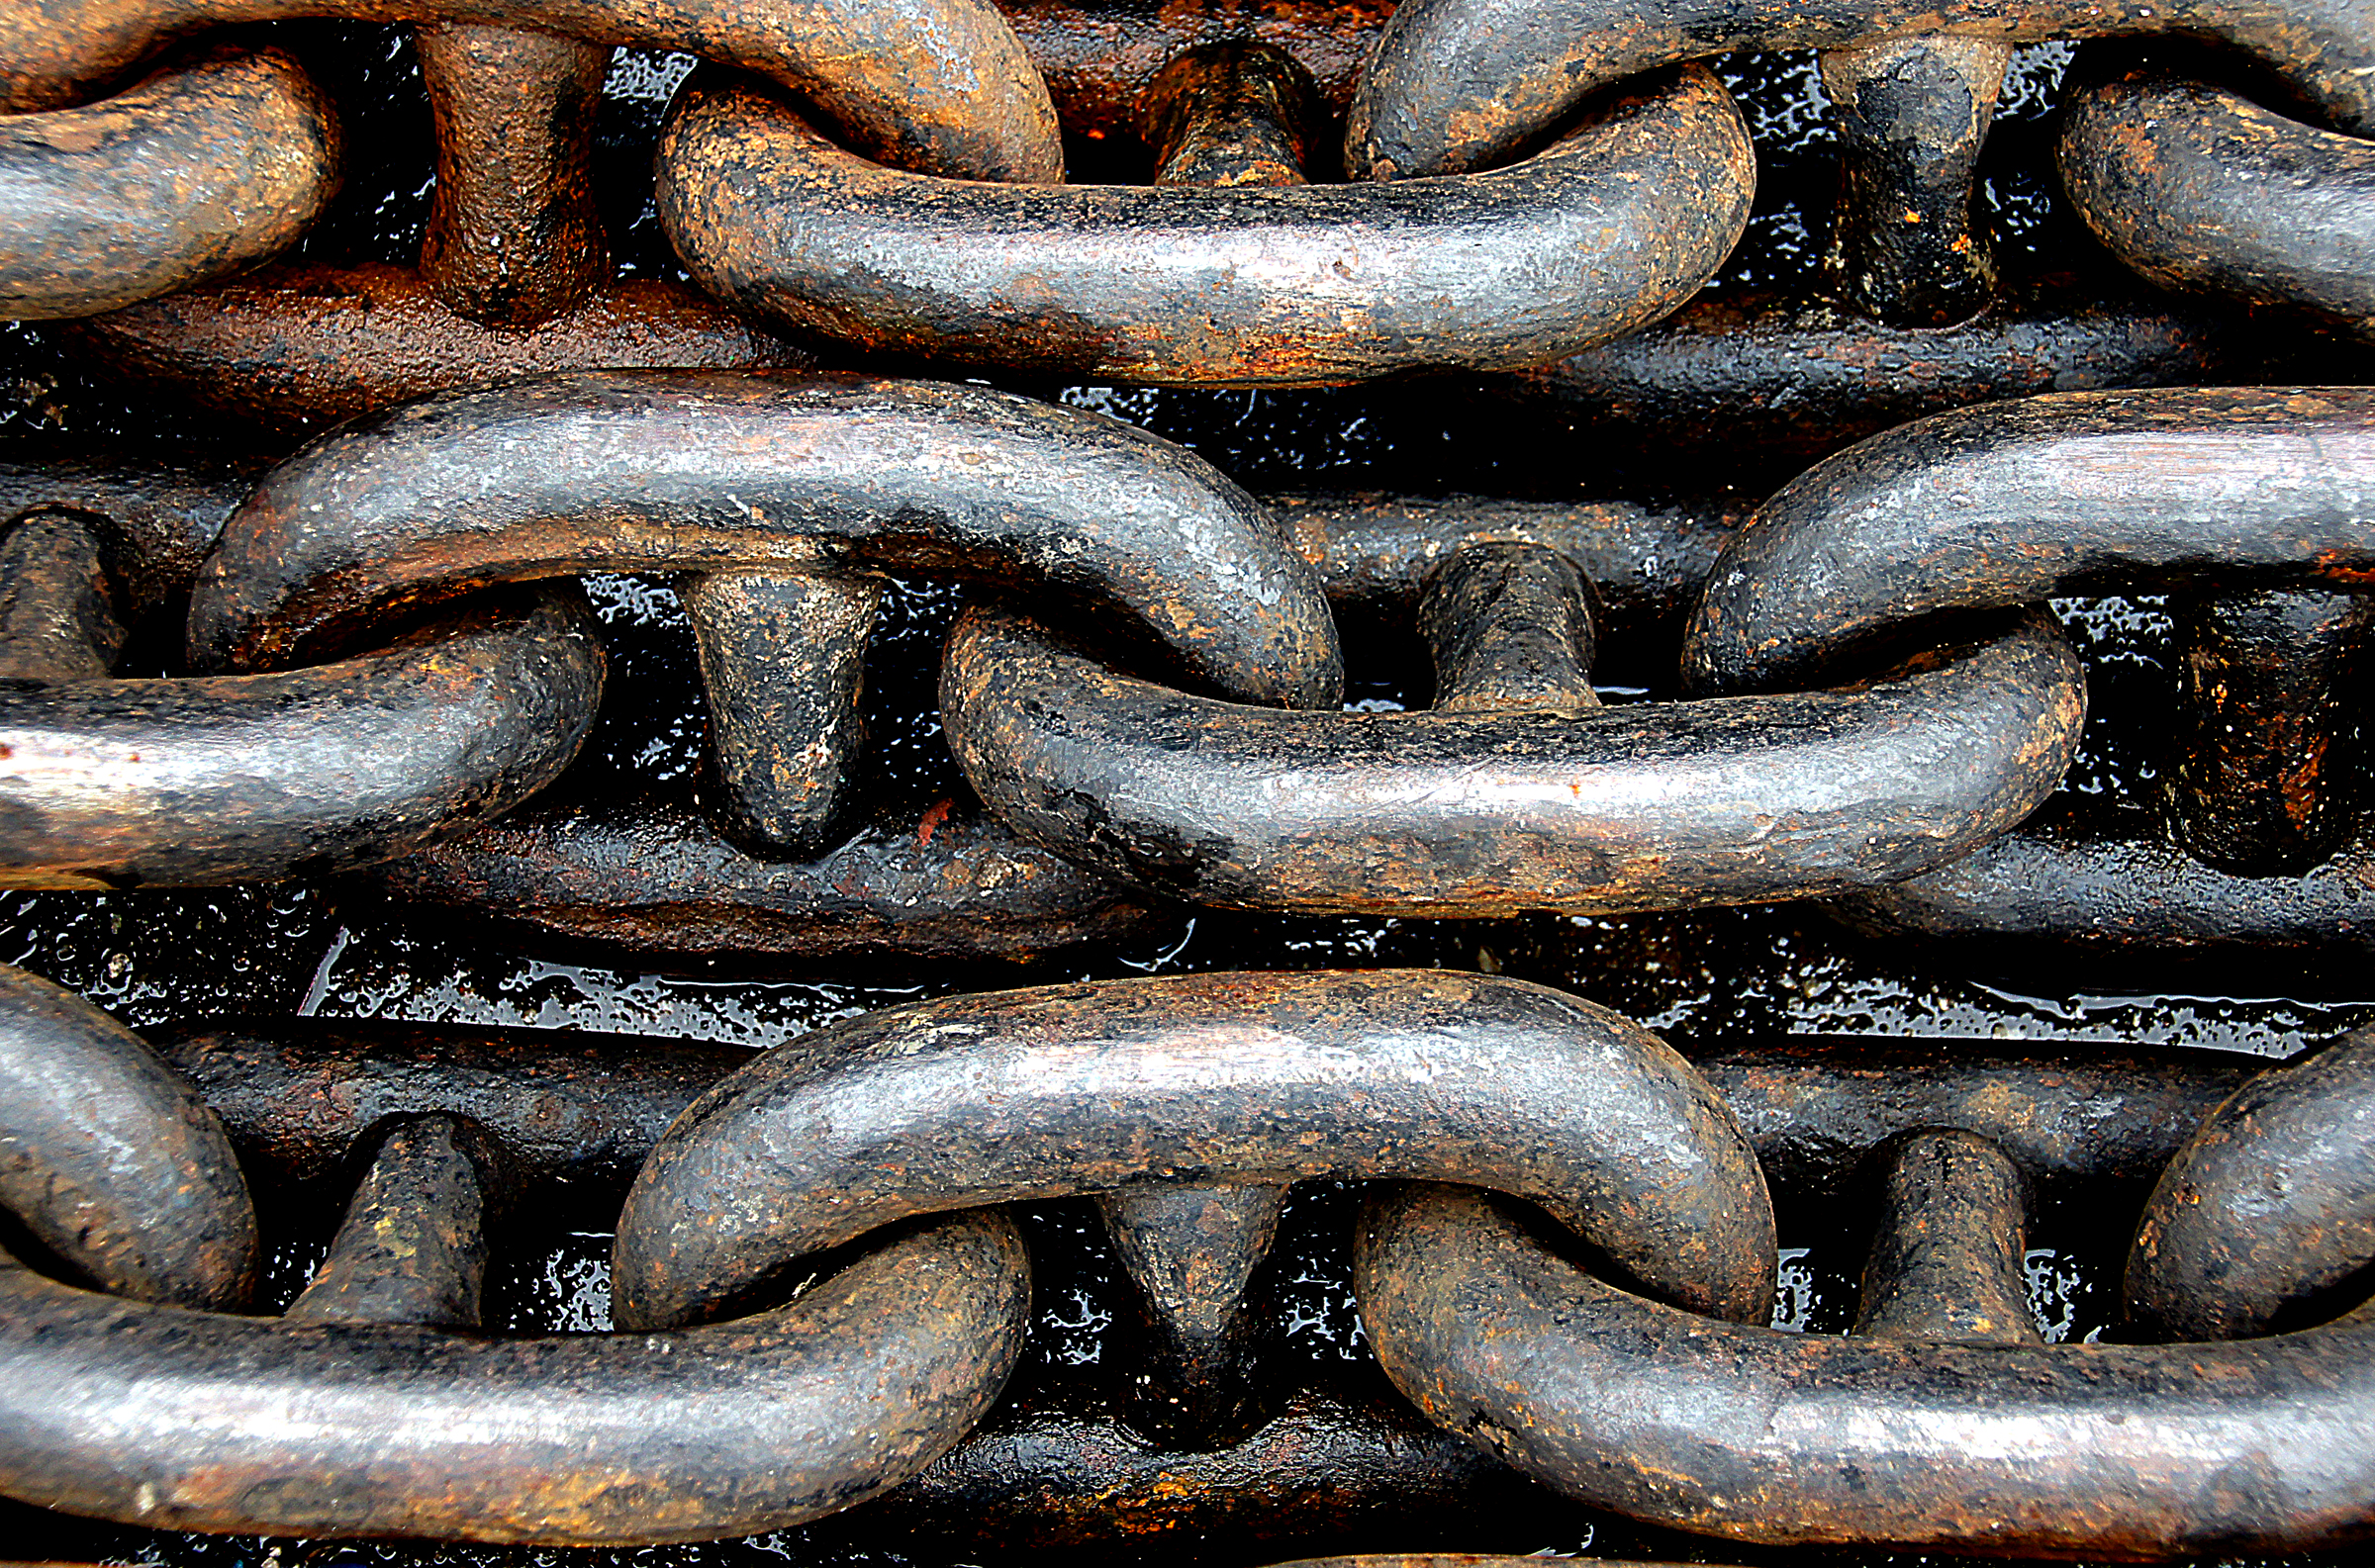
chain, horn, iron, carving, sonydslra580, stone carving